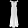
Label: Dress